Kerensky–Krasnov uprising

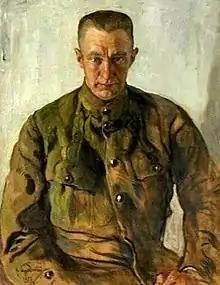
The overthrown president of the Russian Provisional Government, Alexander Kerensky, who tried, in vain, to regain control of Petrograd with the few Cossack troops who agreed to march against the city.

The next morning, troops took Gatchina without encountering resistance and prepared to assault the Bolshevik positions while awaiting reinforcements. Various circumstances, however, prevented the arrival of new forces to Kerensky: the neutrality of many officers in the conflict, such as the commander of the Northern Front, General Cheremisov, the refusal of the majority of the army to fight, the growing influence of the Bolsheviks in the troops and the reluctance of railway workers to collaborate in the operation. Cheremisov, with bad relations with Kerensky due to a previous personal offense, had ordered that none troops were sent to the capital the day before, declaring that the army should not mix in politics. Kerensky received only reinforcements from an armored convoy and a regiment from Luga. In Gatchina, only a few officers from the aviation school joined Krasnov's Cossacks; contributed a couple of planes and an armored car and dropped leaflets over the capital.